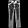
Label: Trouser